Mermaid House Hotel

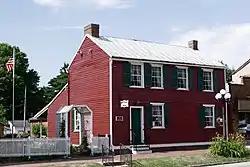

Mermaid House Hotel, located on East St. Louis Street in Lebanon, Illinois, was built in 1830 by the retired New England sea captain Lyman Adams. He named it for the mermaids he reported seeing at sea.